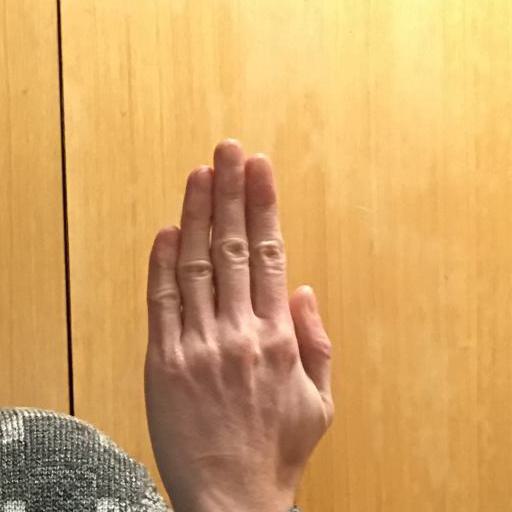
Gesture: stop_inverted